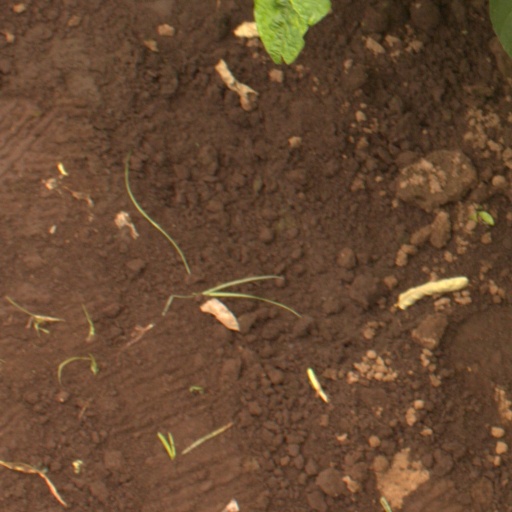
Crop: soybean